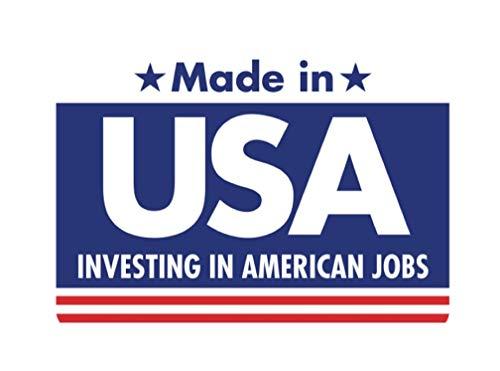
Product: Rubie’s DC Comics Batman Muscle Chest Costume, Small
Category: Clothing, Shoes & Jewelry | Costumes & Accessories | Kids & Baby | Boys | Costumes
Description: Rubie's Costume The Batman Deluxe Muscle Chest Child's Costume, Small, One Color.
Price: $22.50
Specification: ProductDimensions:17x12x6inches|ItemWeight:10.4ounces|ShippingWeight:13.4ounces(Viewshippingratesandpolicies)|DomesticShipping:ItemcanbeshippedwithinU.S.|InternationalShipping:ThisitemcanbeshippedtoselectcountriesoutsideoftheU.S.LearnMore|ASIN:B002K1GBNM|Itemmodelnumber:882211|Manufacturerrecommendedage:24months-4years